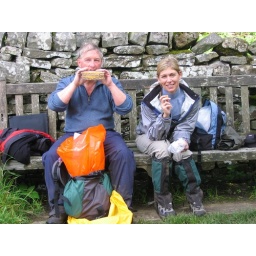
We decided to have our lunch near the bridge and maybe the headless dog would show up!